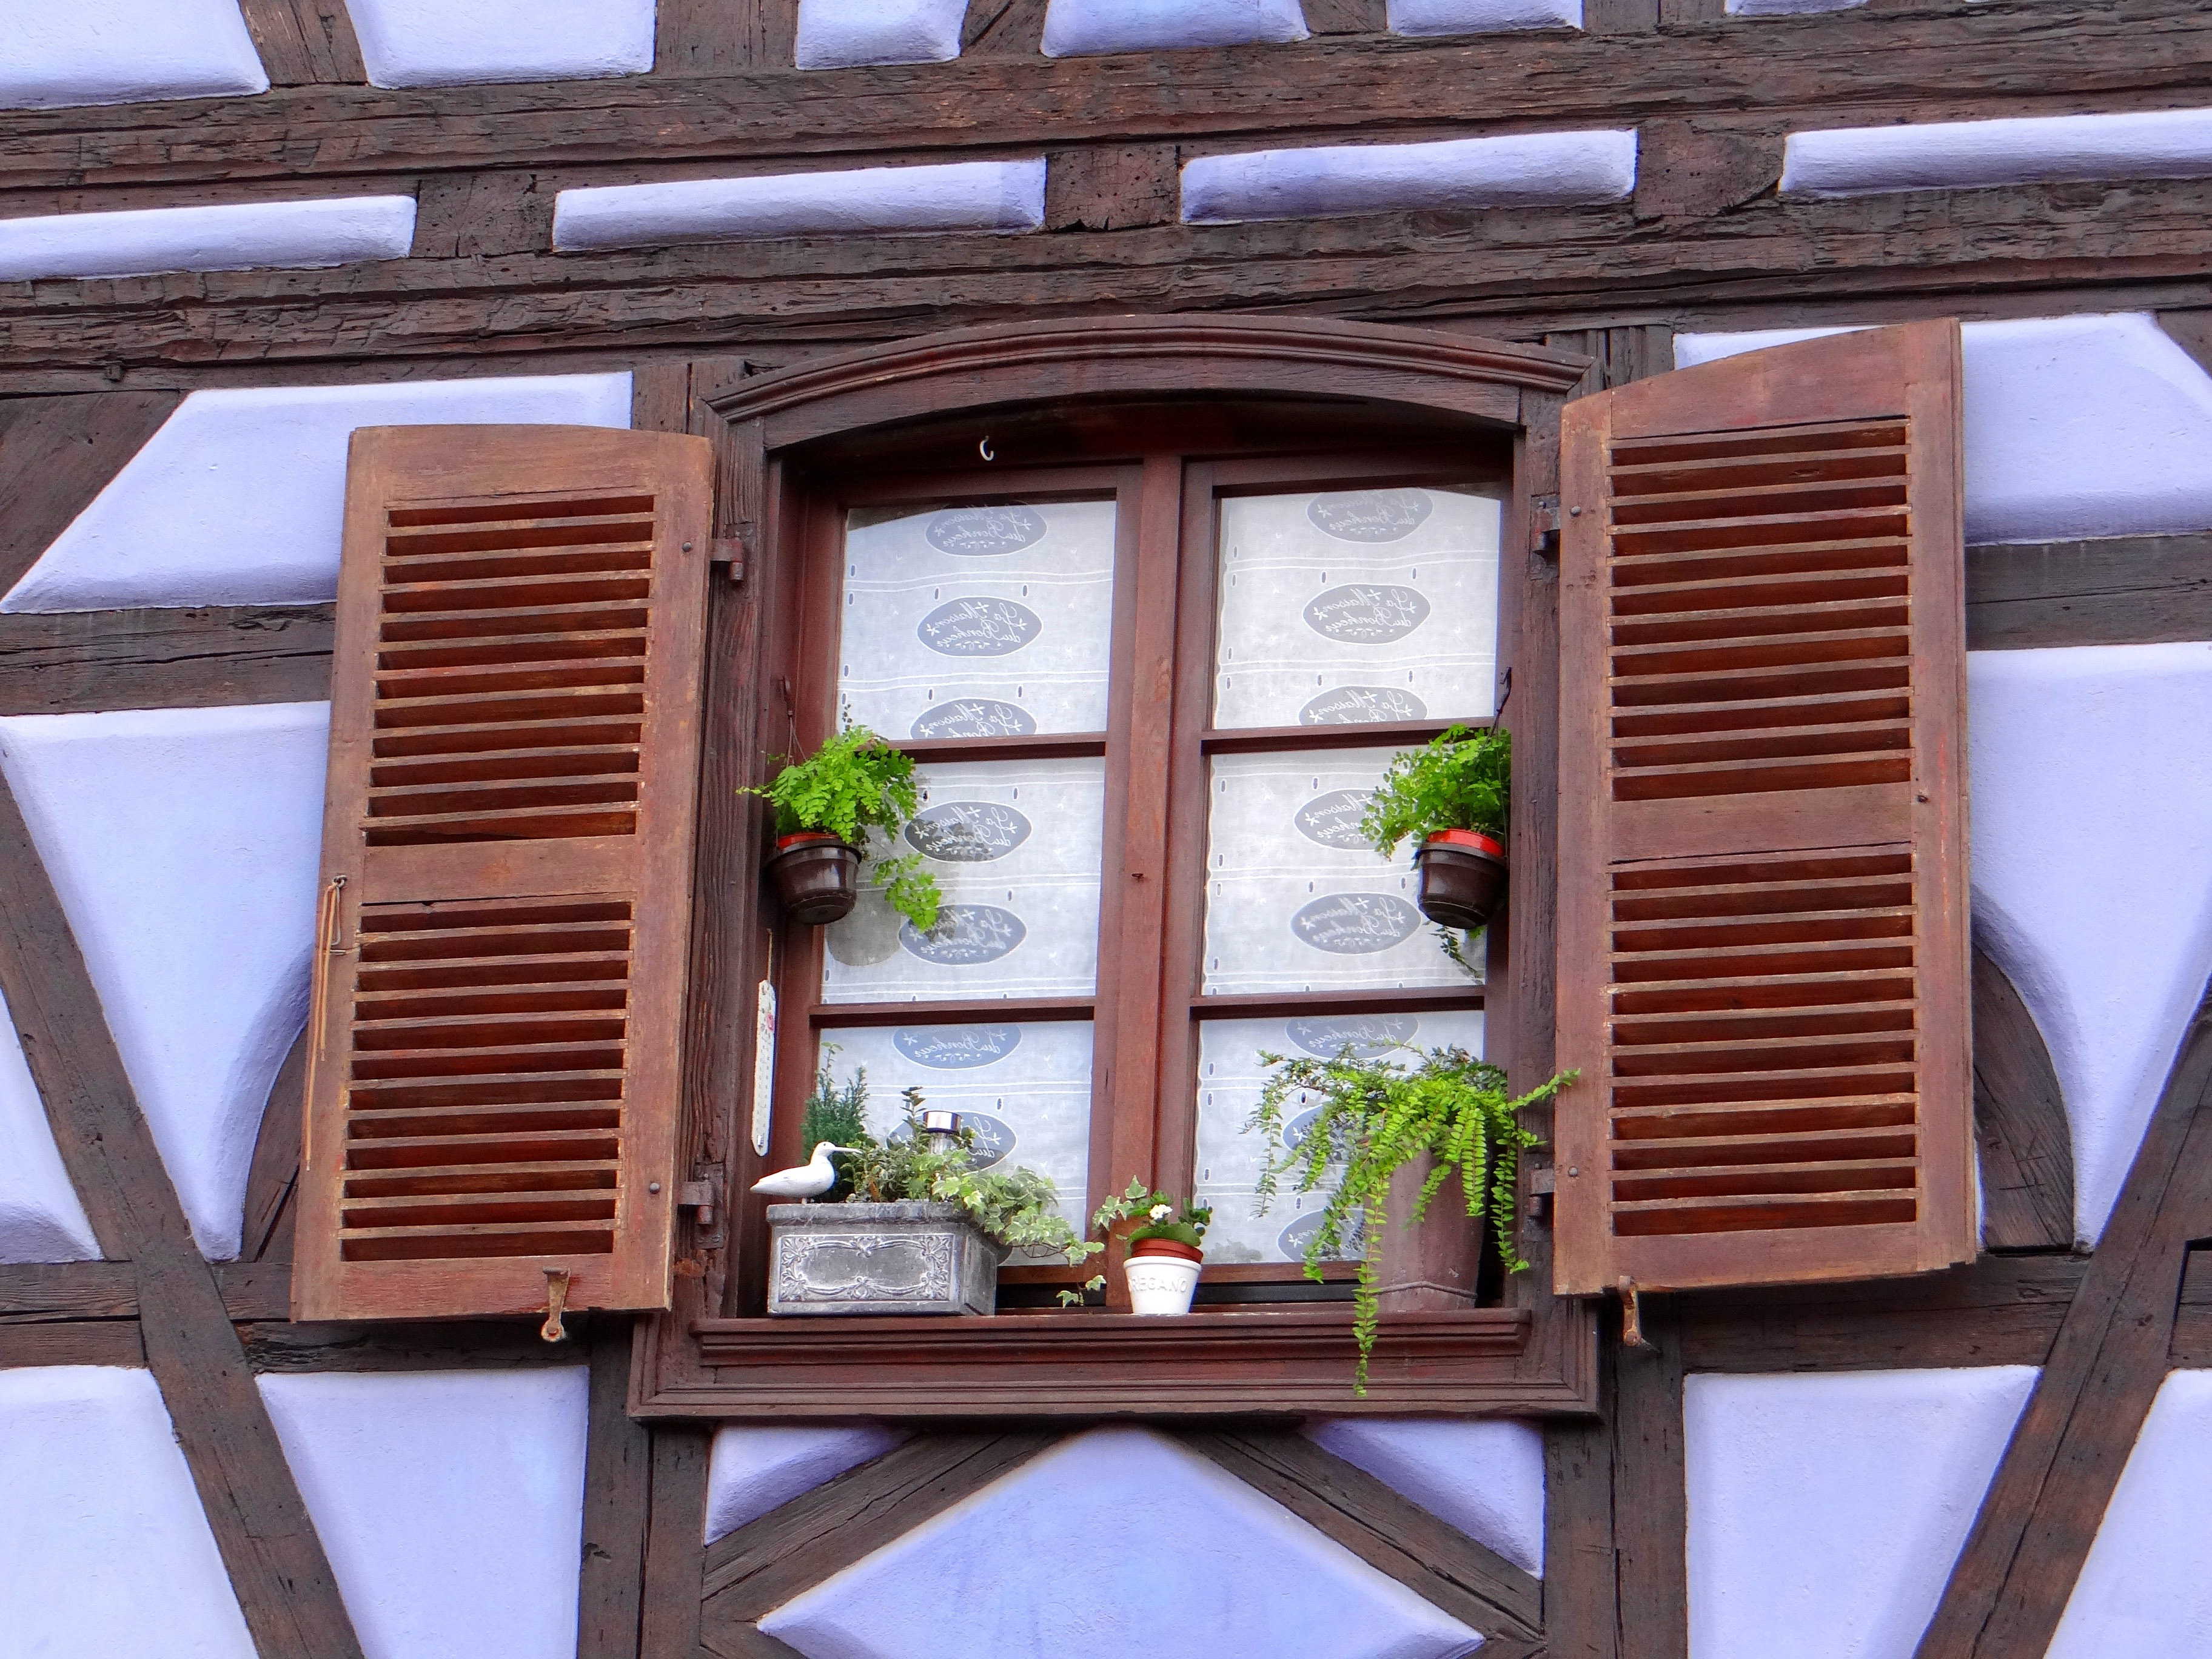
architecture, wood, white, house, window, roof, home, porch, balcony, france, cottage, brown, facade, property, interior design, old town, shutters, picturesque, flowerpot, estate, historically, colmar, siding, individual, alsace, fachwerkhaus, truss, window covering, outdoor structure